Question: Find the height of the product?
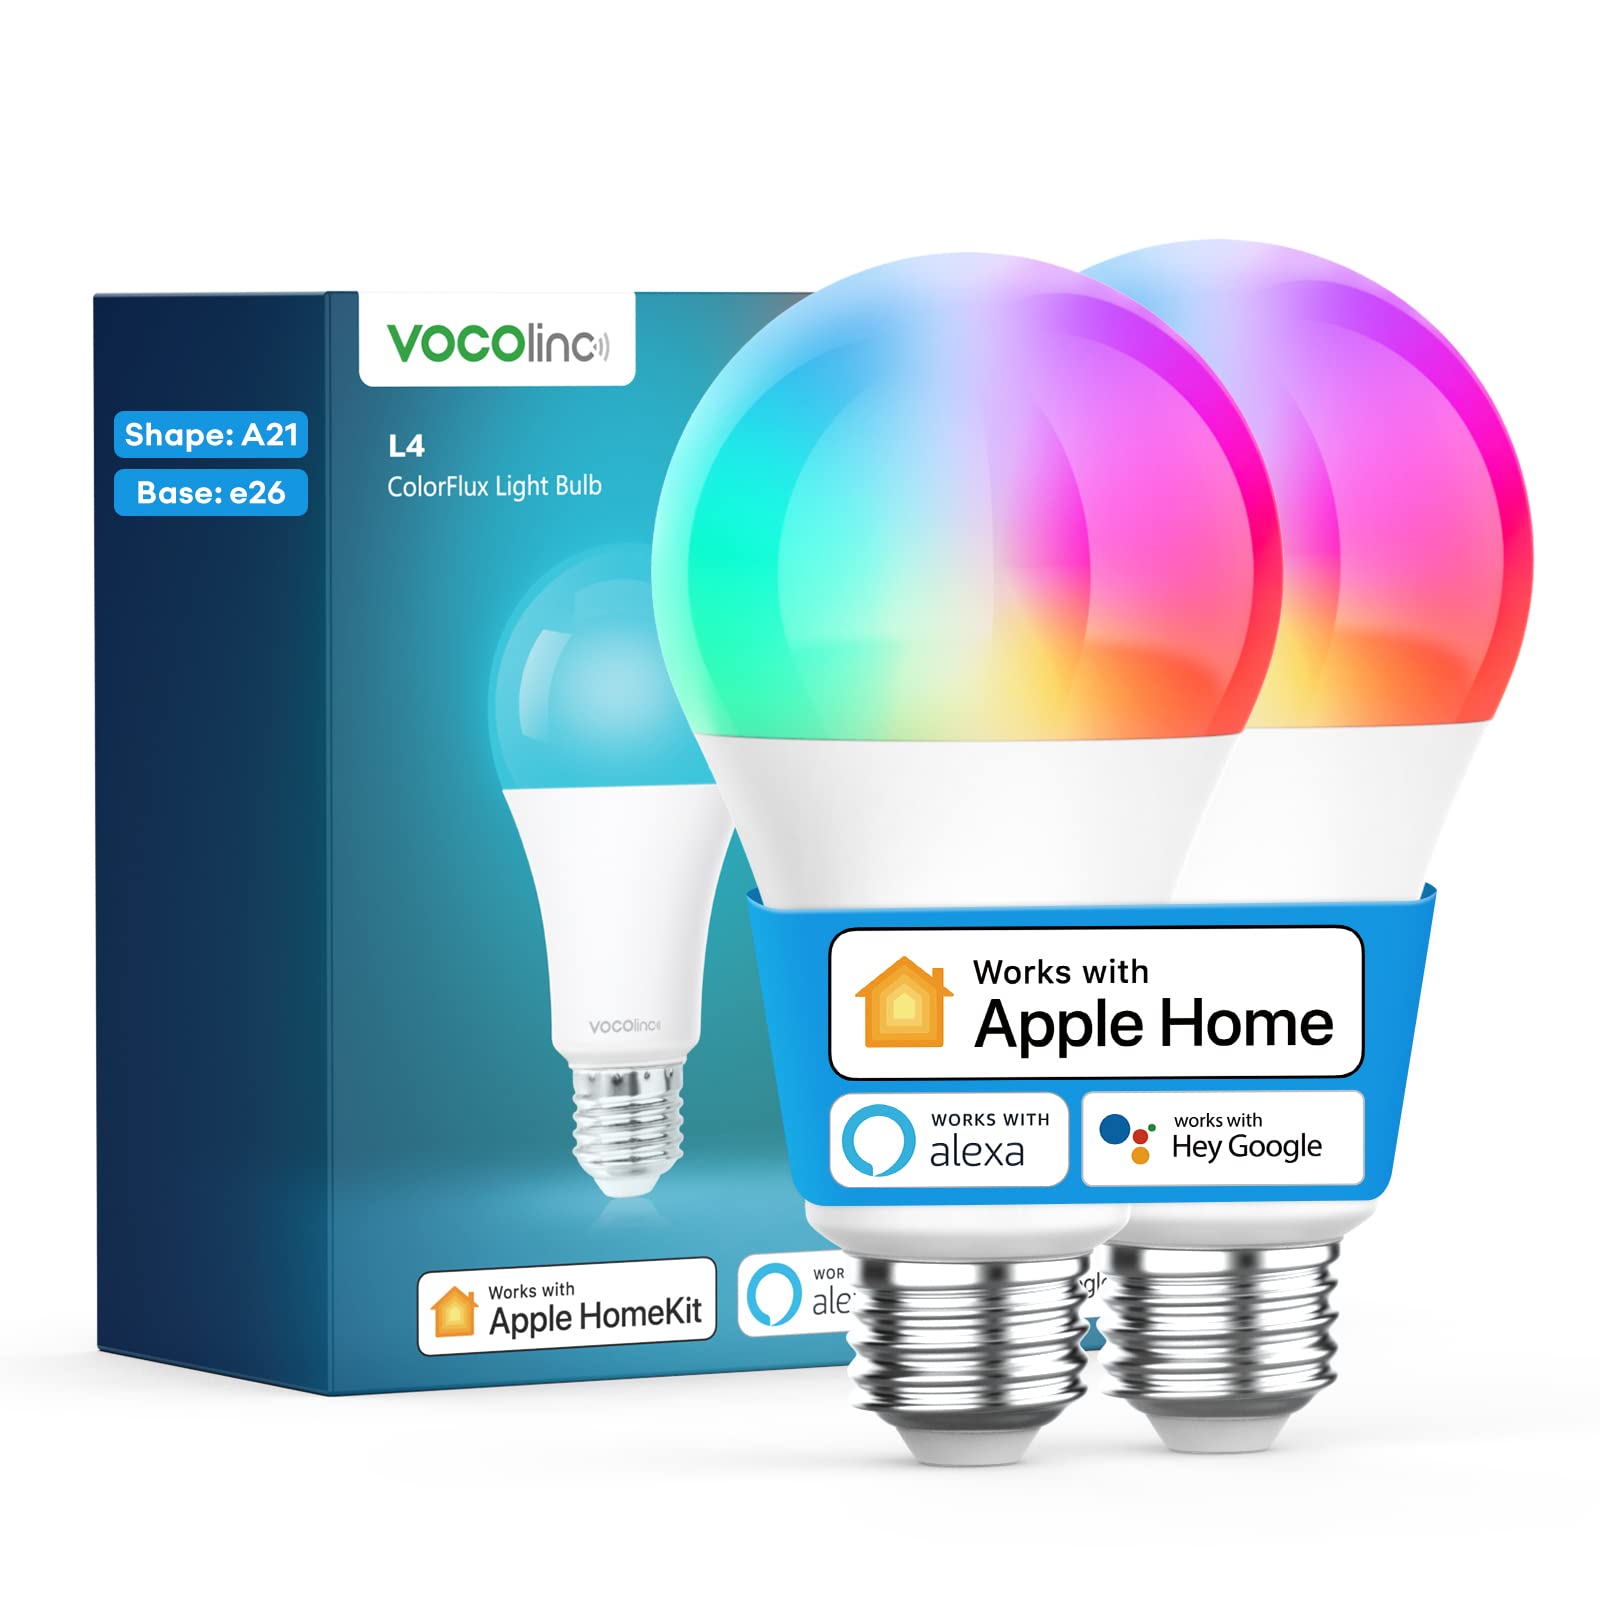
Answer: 4.0 inch